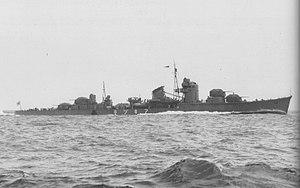
Le destroyer Akizuki fut le premier navire de classe Akizuki de la Marine impériale japonaise. Son nom signifie « Lune d'automne ».
Le destroyer Shimotsuki ou Shimozuki était un des destroyers de la classe Akizuki, de la Marine impériale japonaise. Son nom signifie « Novembre ».